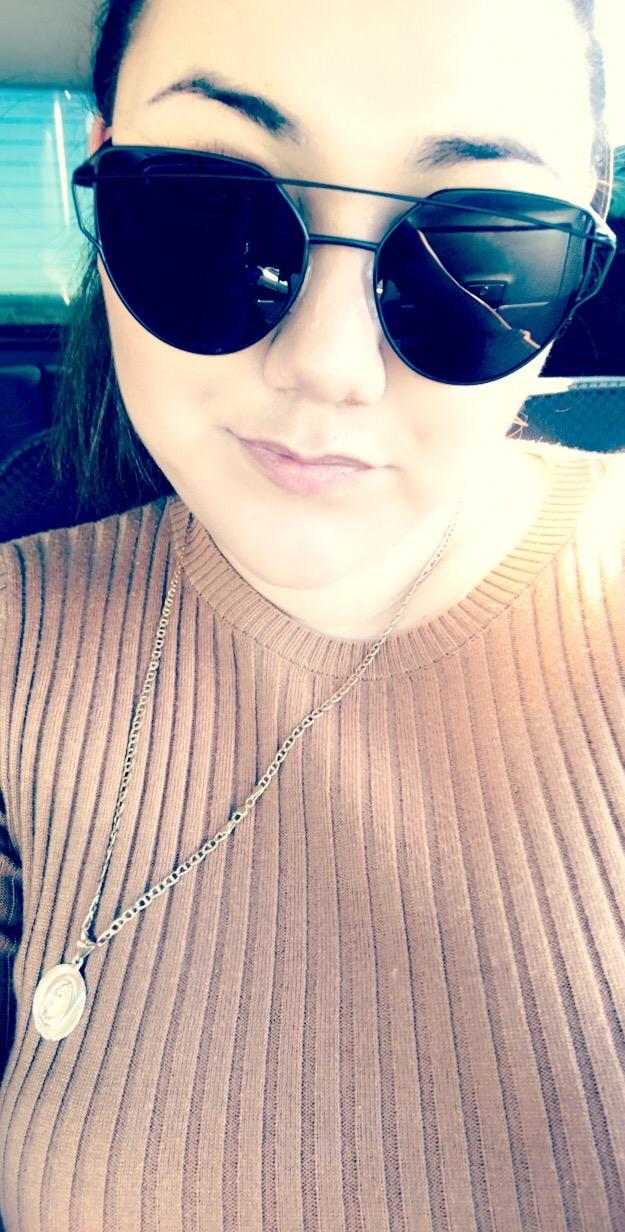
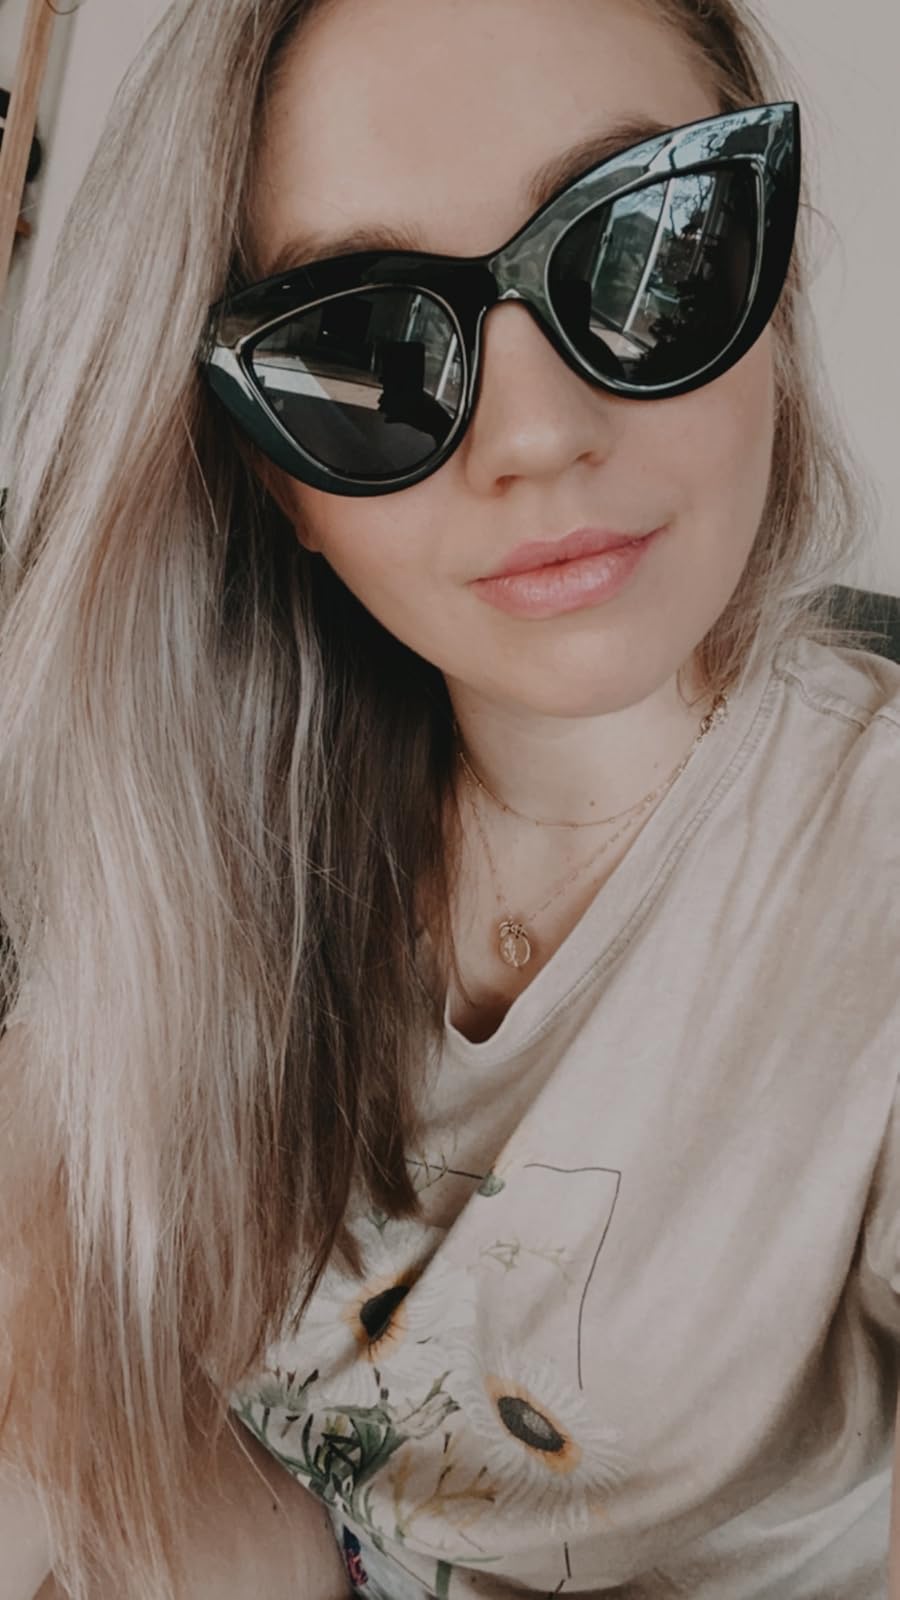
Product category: accessories_sunglasses
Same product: no